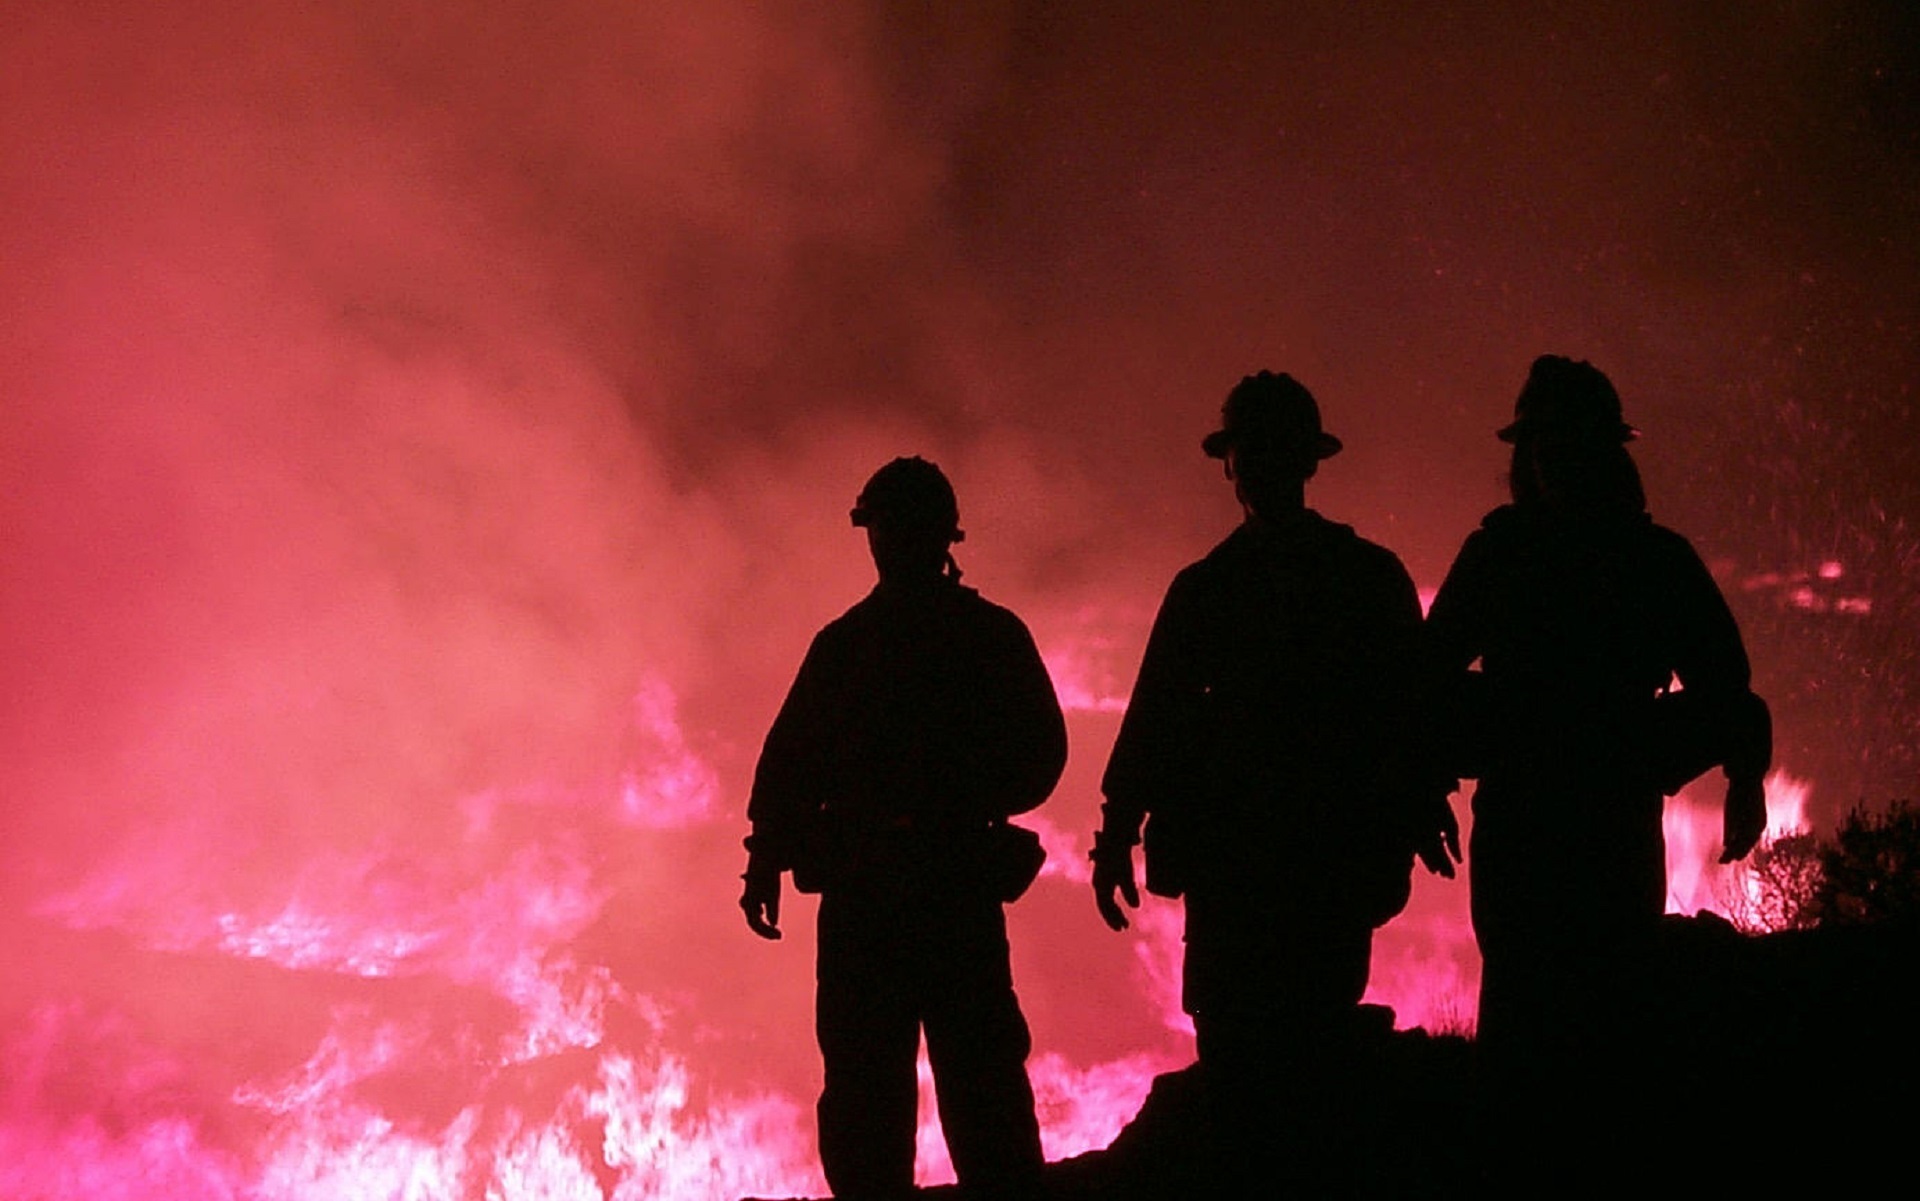
forest, smoke, red, fire, heat, men, flare, danger, silhouettes, flames, firefighters, wildfire, geological phenomenon